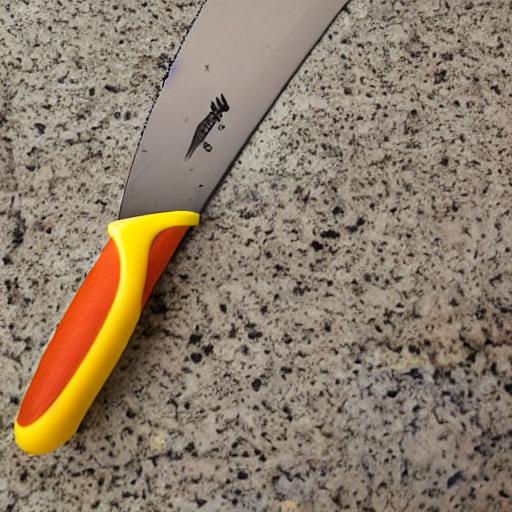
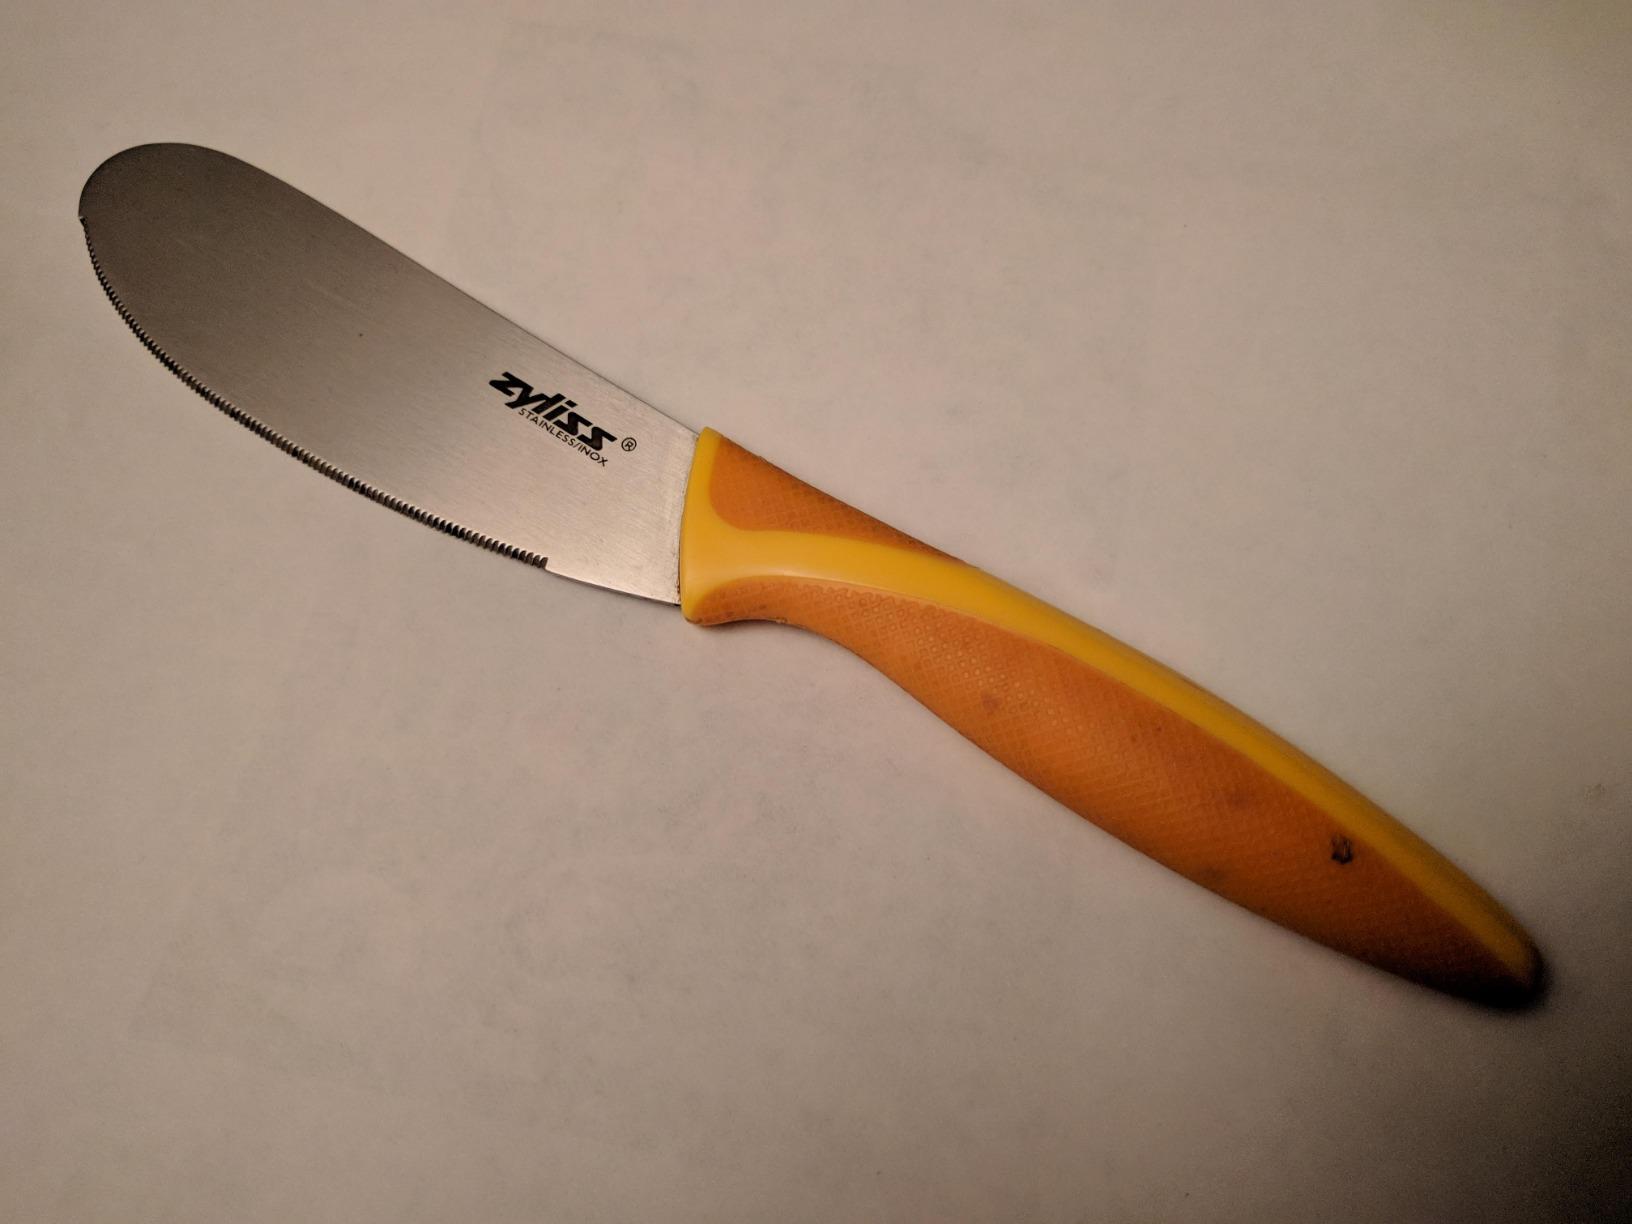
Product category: items_knife
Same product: no